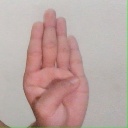
अक्षर: ब